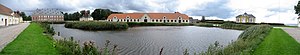
Valdemars Slot / Panorama
Valdemars Slot
Valdemars Slot på Tåsinge ved Svendborg blev bygget af Kong Christian 4. i årene fra 1639 til 1644 til sønnen Valdemar Christian. En nærliggende, ældre borg fra middelalderen, Kærstrup, blev nedbrudt og indgik i nybyggeriet. I 1677 erhvervede søhelten Niels Juel Tåsinge og slottet for den indtægt, som sejren i Søslaget i Køge Bugt indbragte ham. Han restaurerede slottet, som stadig er i Juel-slægtens eje. Slottet var tidligere hovedsæde for stamhuset Thorseng/Taasinge.